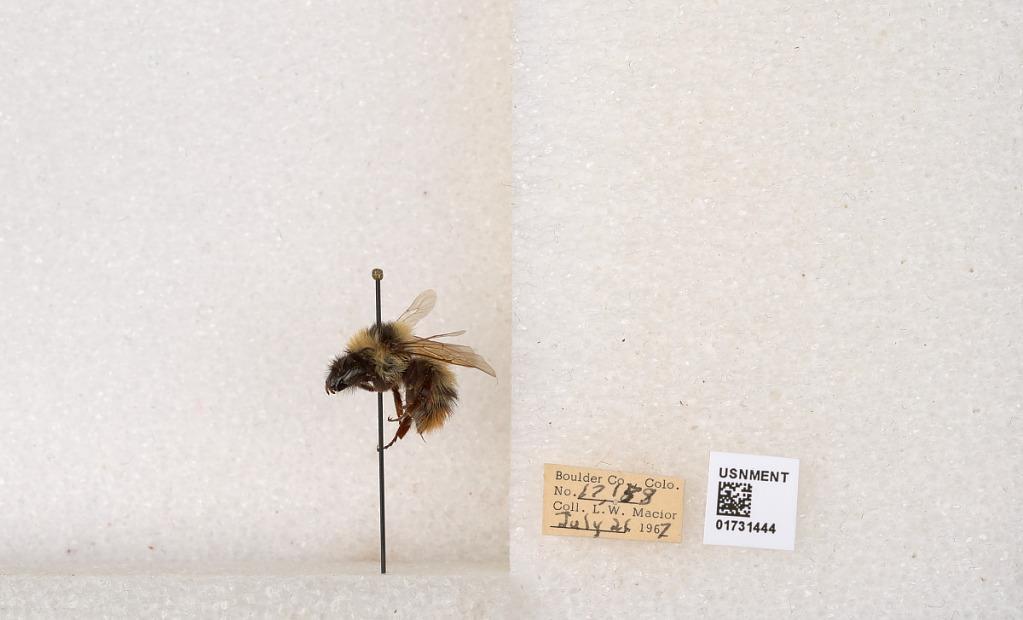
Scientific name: Bombus kirbyellus
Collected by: L. Macior
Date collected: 1967-7-21
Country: United States
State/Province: Colorado
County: Boulder
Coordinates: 40.0925, -105.358